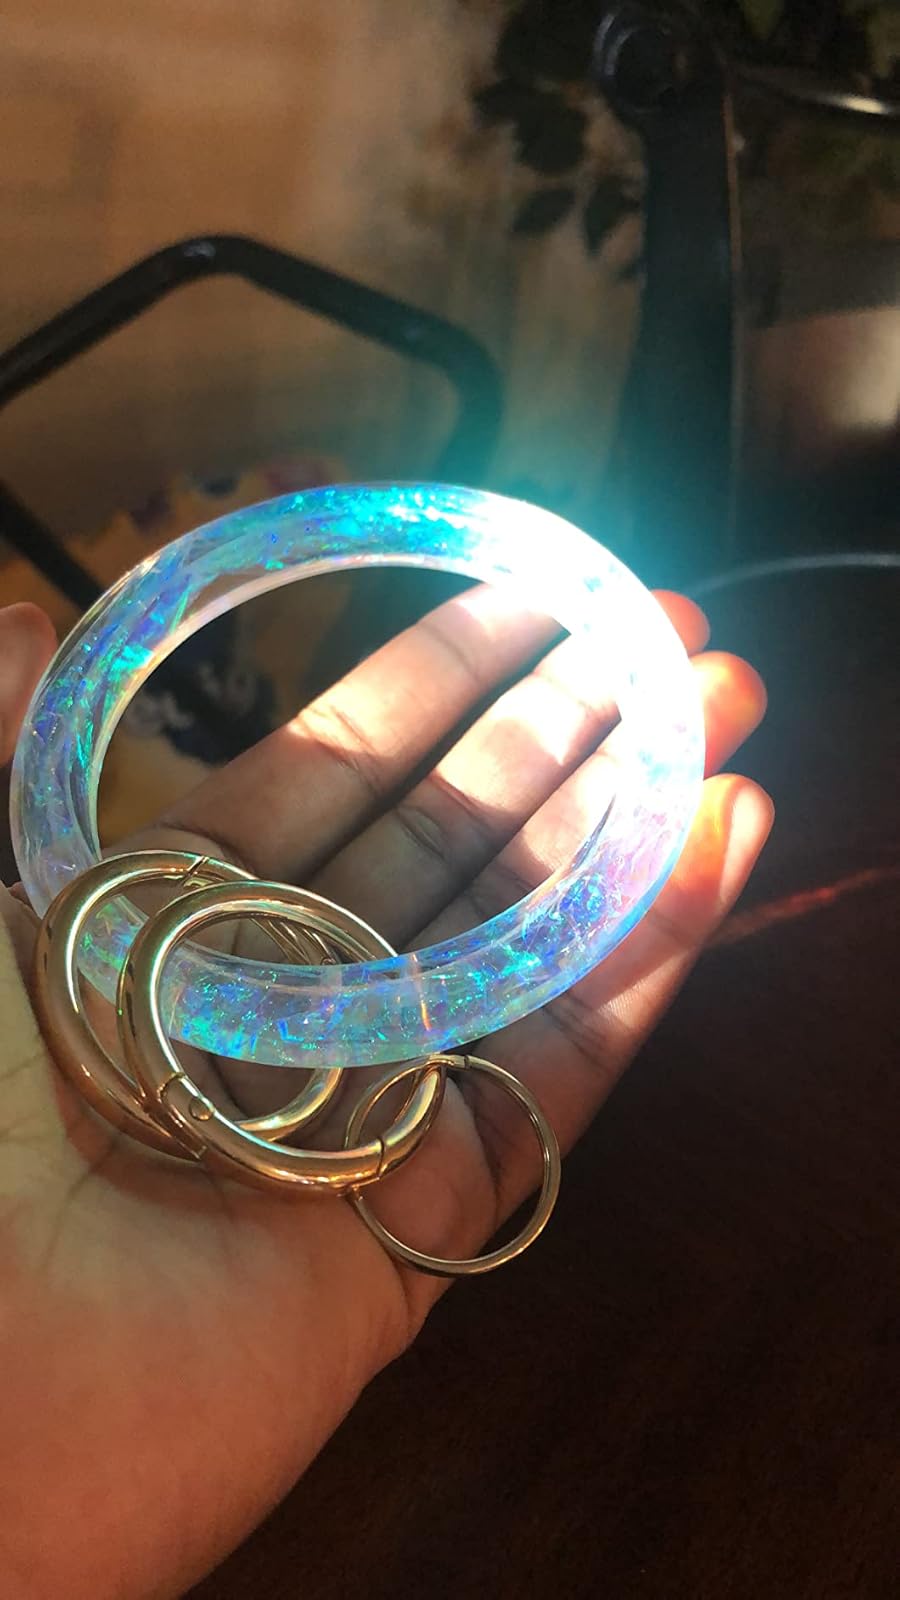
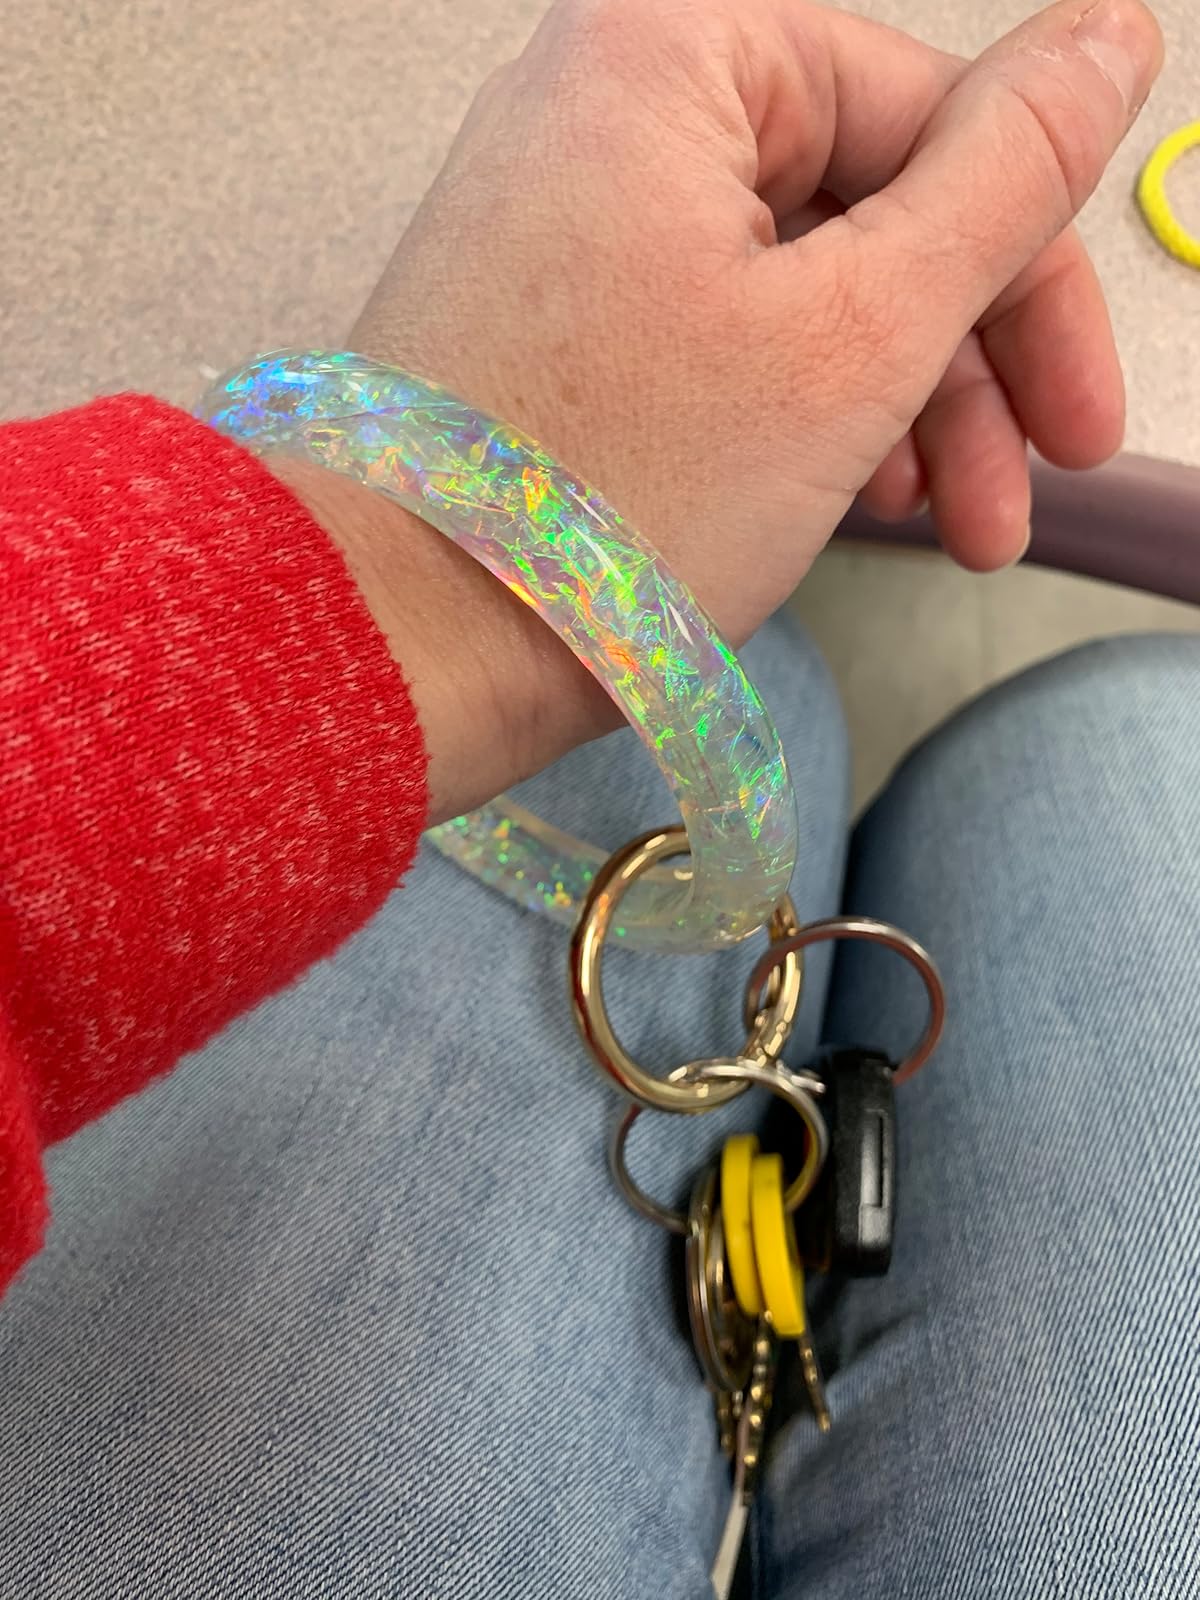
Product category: accessories_keychain
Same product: yes